Glitch Mode (song)

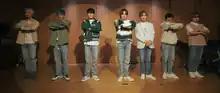
NCT Dream performing "Glitch Mode" on "SBS Radio", April 2022

NCT Dream performed "Glitch Mode" for the first time on two live broadcasts held on March 28 and 30. They went on to perform the song on various South Korean music shows, including "M Countdown", "Music Bank", "Inkigayo", "Show Champion" and "Show! Music Core". "Glitch Mode" was also part of the tracklist of the group's second online concert, "Dream Stage: Glitch Mode", held on April 5. NCT Dream performed the song at Europe's first K-pop Festival, which was held in Germany on May 14 and 15, alongside their previous singles, "Hot Sauce", "Ridin'" and "Hello Future".